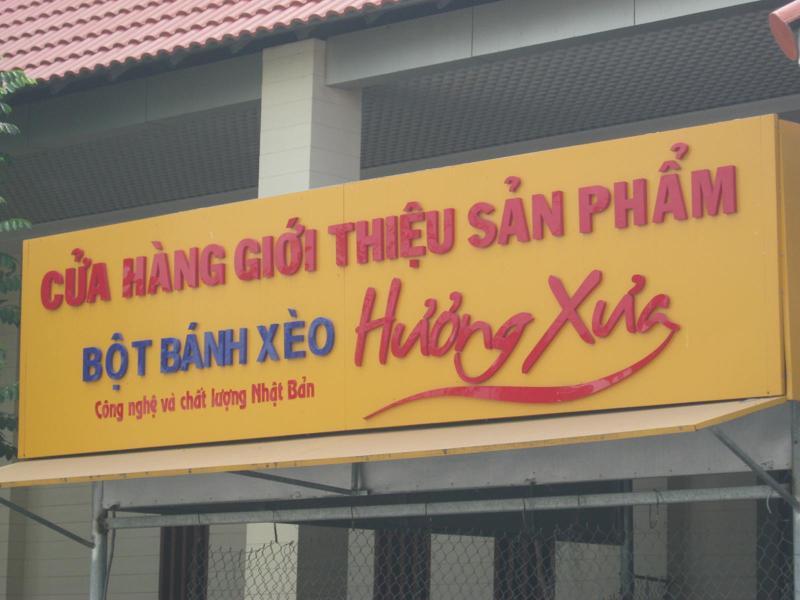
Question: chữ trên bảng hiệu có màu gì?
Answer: màu đỏ và màu xanh dương